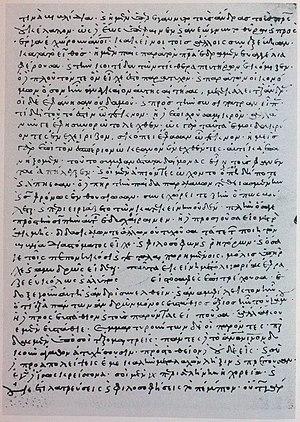
Eunapios, en grec ancien : Εὐνάπιος, est un rhéteur grec auteur de Vies de philosophes et de sophistes et d'une Histoire des Césars dont il ne reste que des fragments.